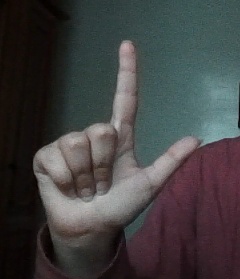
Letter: laam